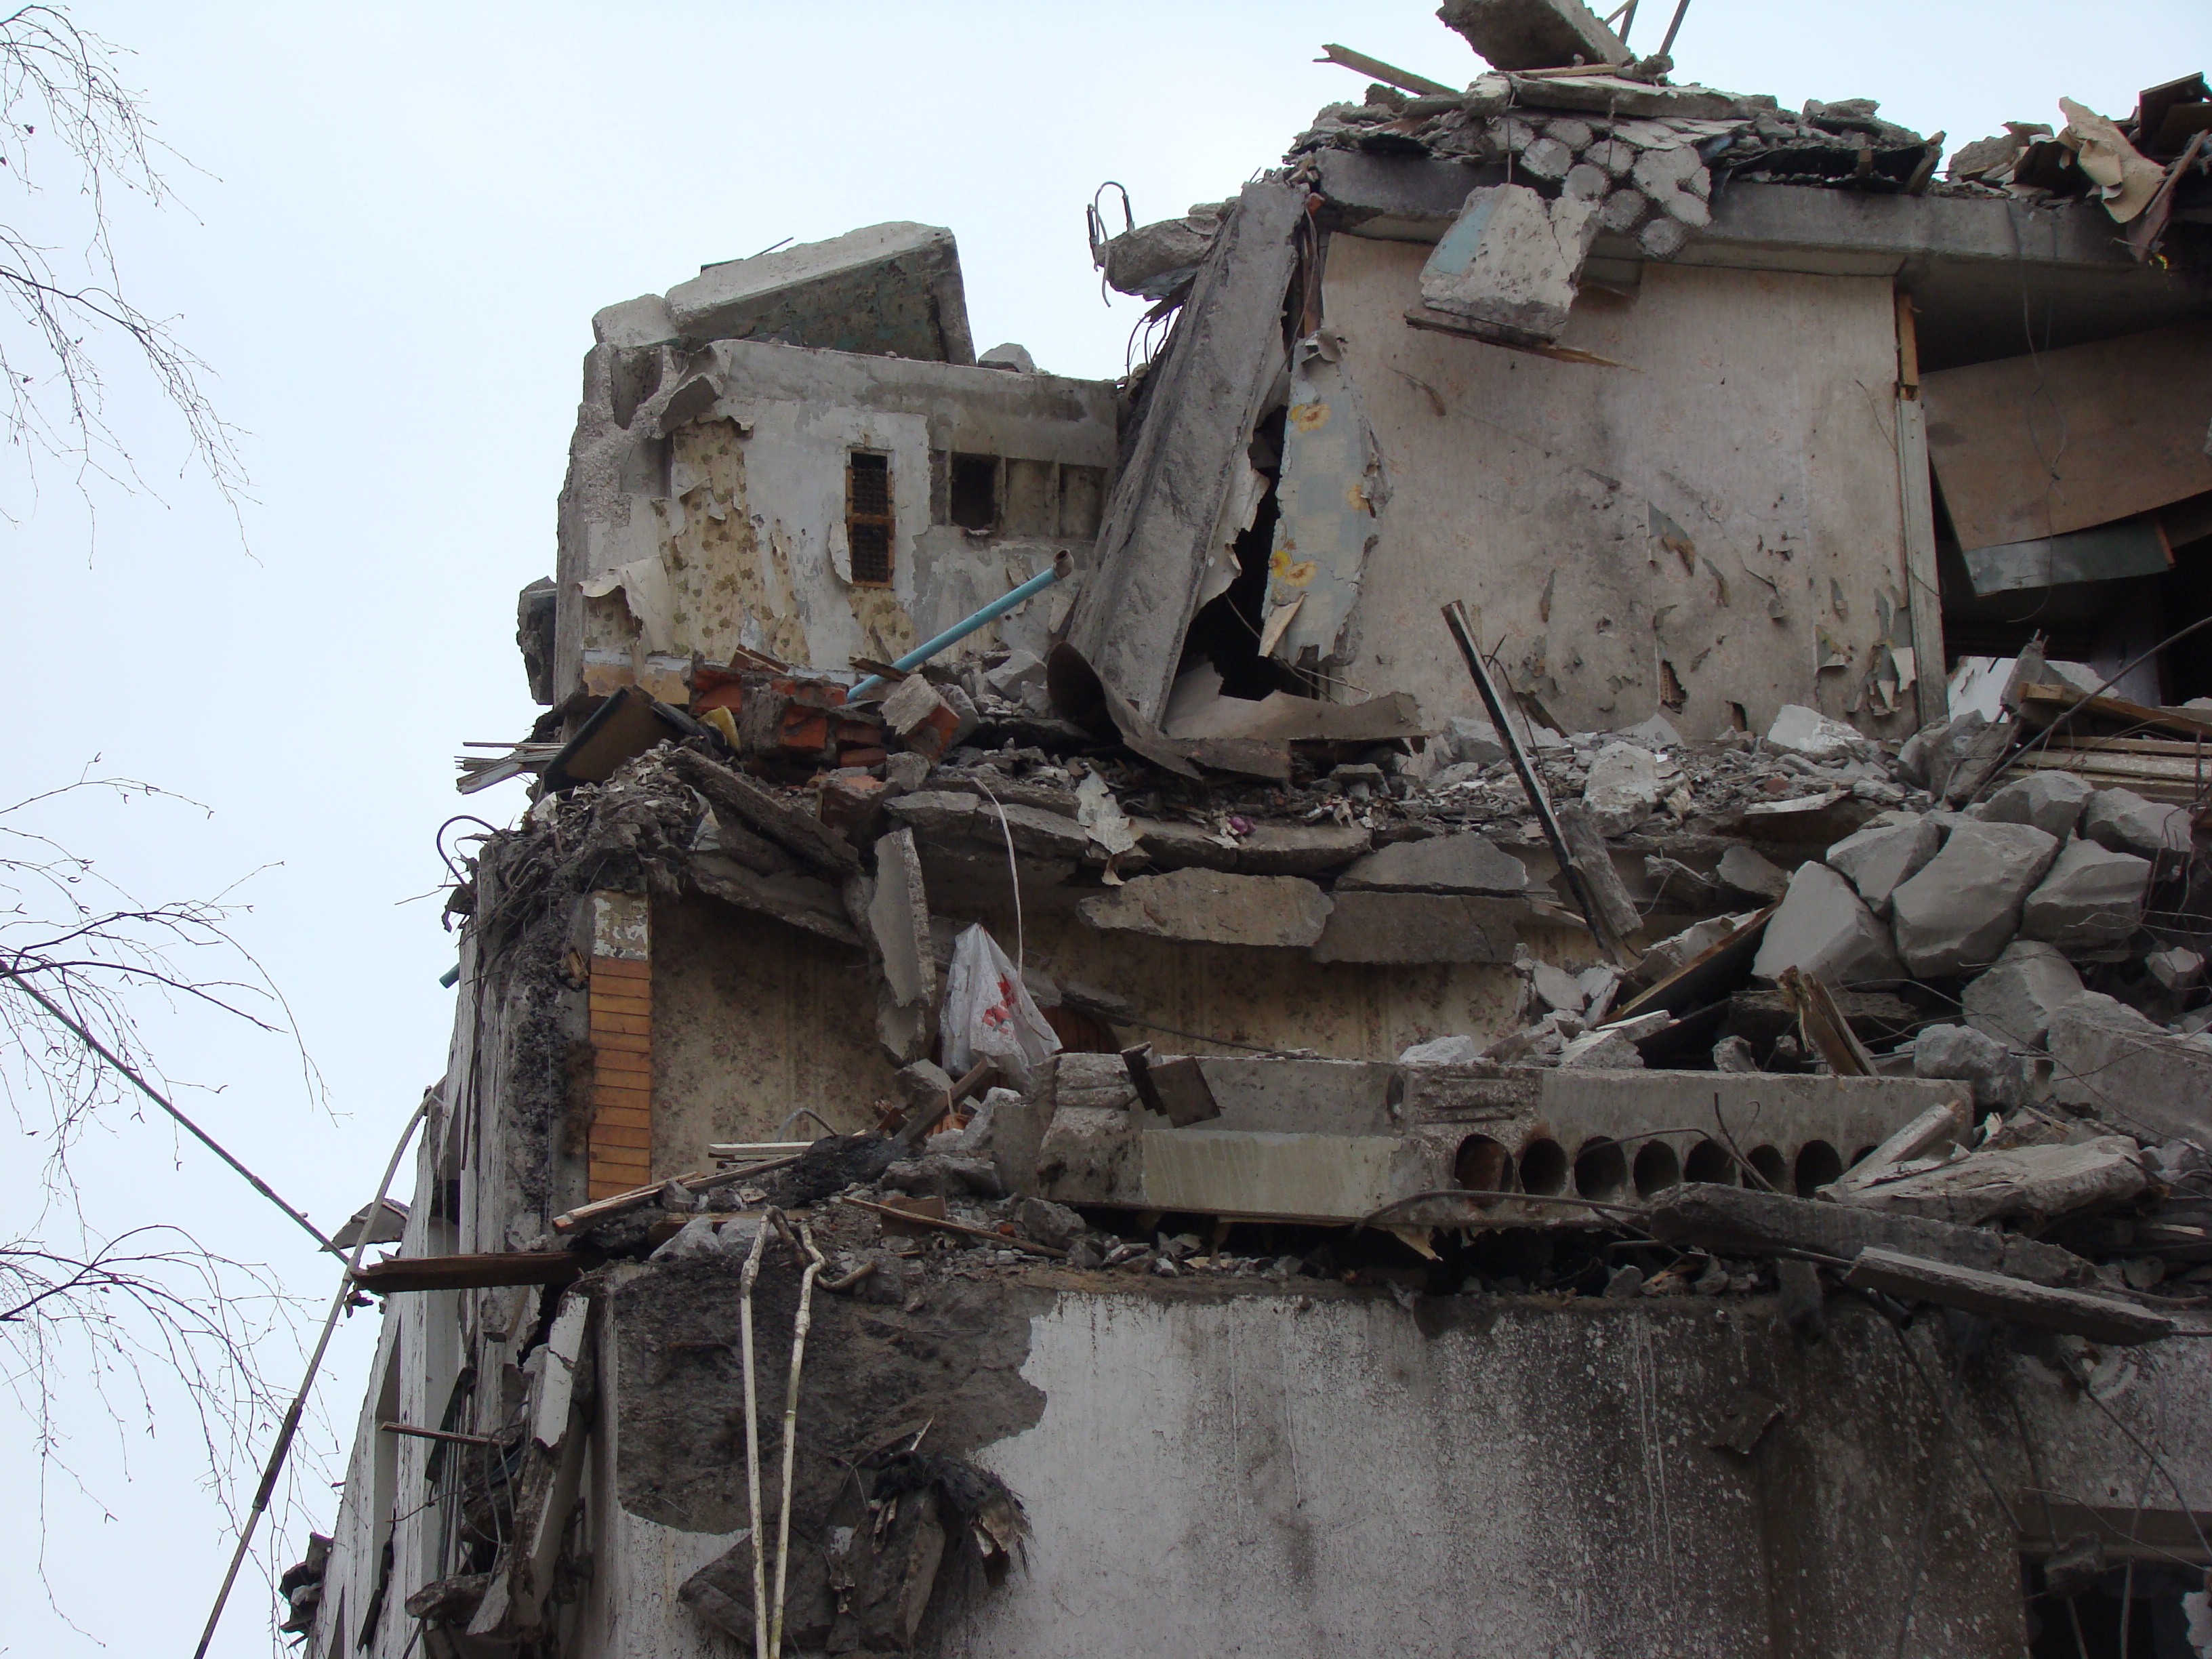
city, cool image, sony, moscow, russia, demolition, earthquake, moskau, scrap, moscou, dsc, h9, dsch9